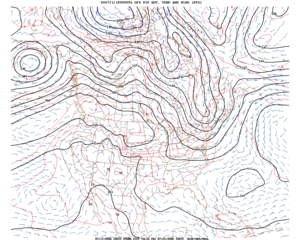
Le Global Forecast System est un modèle de prévision numérique du temps du National Weather Service des États-Unis. Comme son nom l'indique, il fait ses calculs en utilisant les données météorologiques sur une grille qui recouvre toute la Terre. Ce modèle numérique est initialisé quatre fois par jour : 5h30, 11h30, 17h30 et 23h30. Le calcul pour une prévision météorologique complète, jusqu'à seize jours, dure environ 1h20. La résolution spatio-temporelle des calculs diminue avec le temps de prévision et au-delà de sept jours, les résultats ne sont utiles que comme tendance.